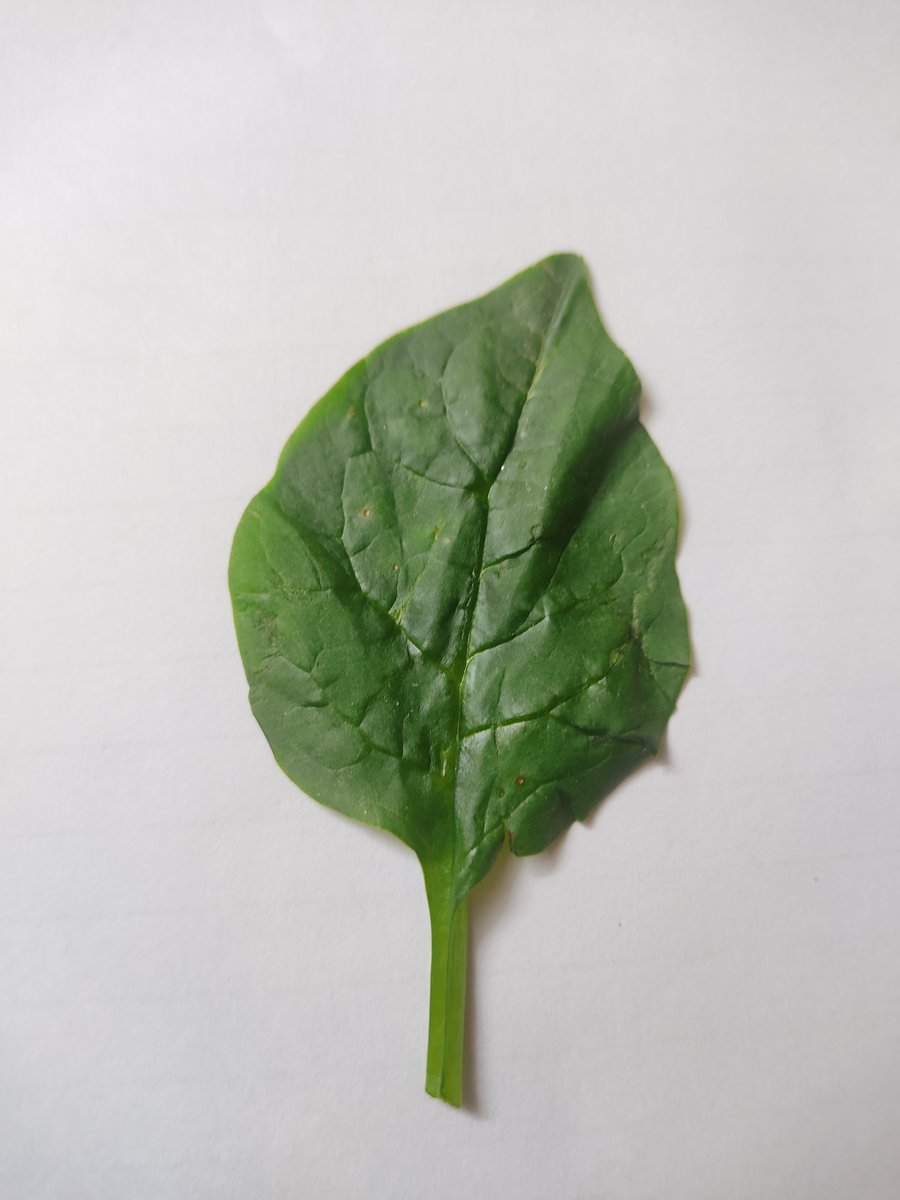
Label: Bacterial-Spot